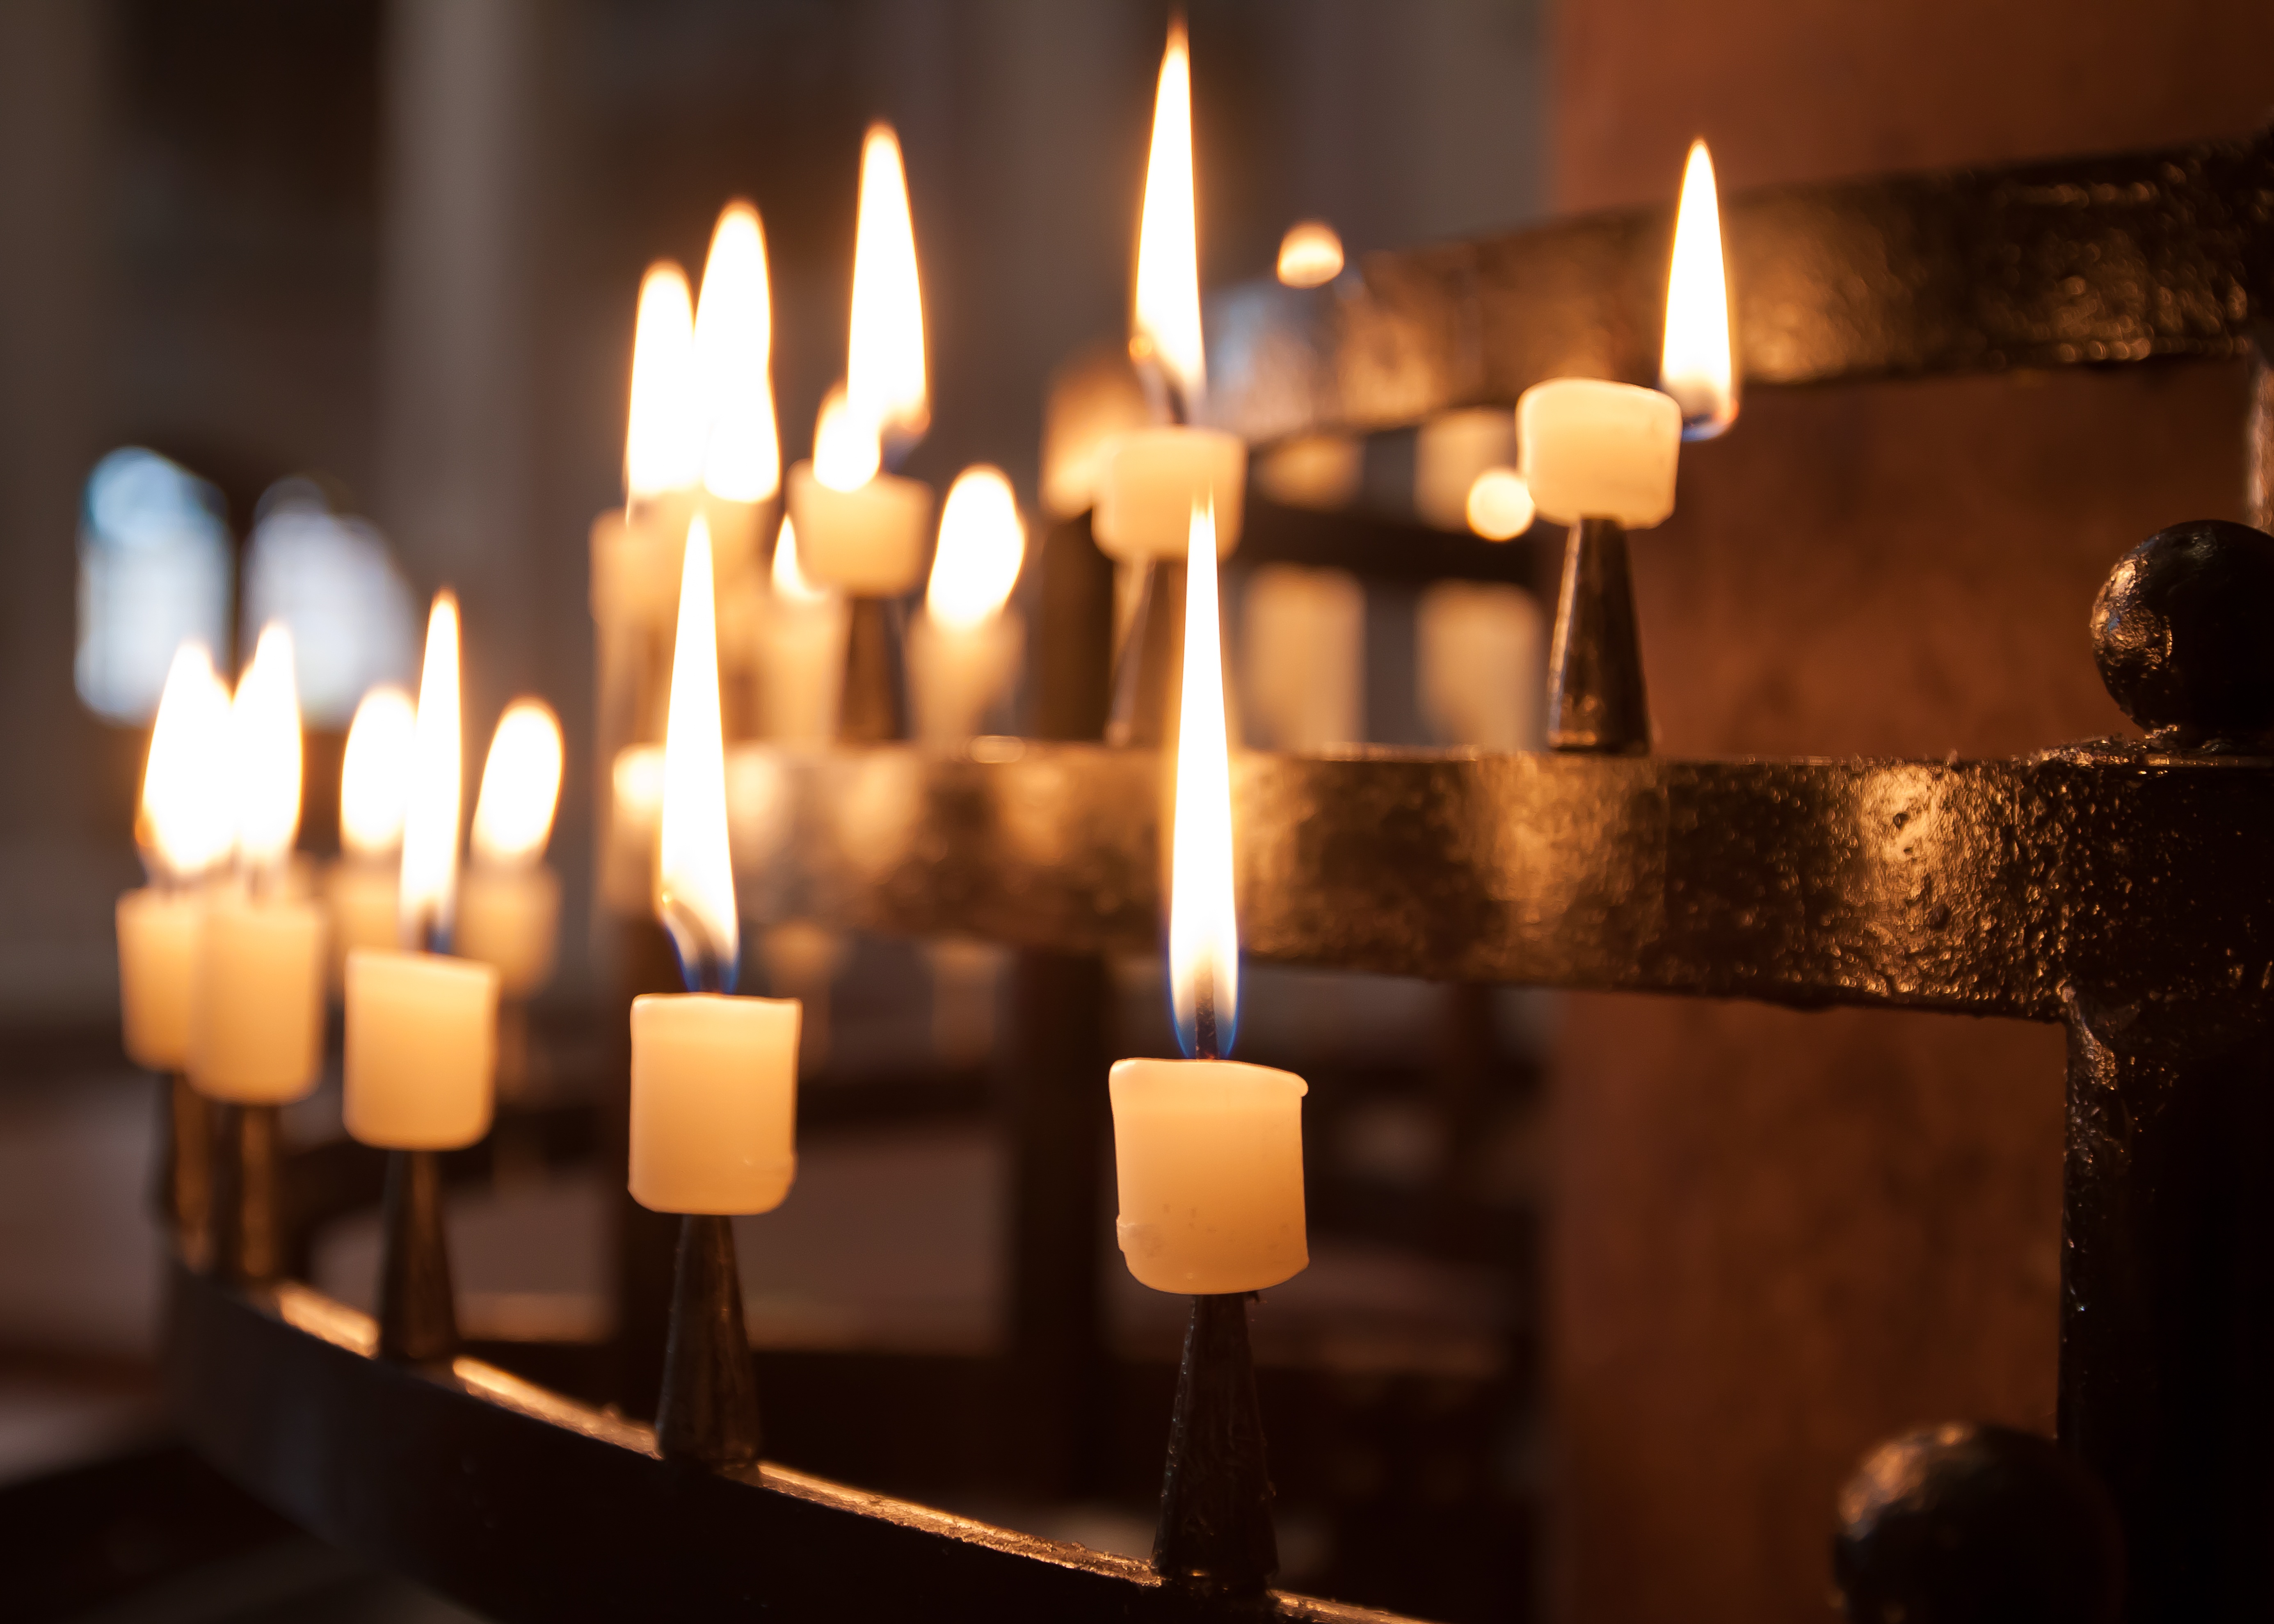
light, window, building, restaurant, bell, flame, religion, darkness, church, cross, christian, candle, lighting, stained glass, lights, candles, faith, steeple, jesus, prayer, christianity, god, priest, glass window